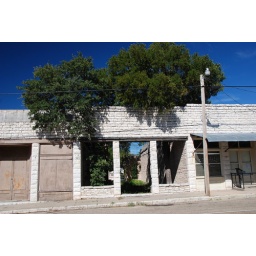
The buildings must been vacant for long time by judging the trees growing inside.